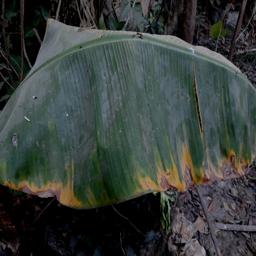
Label: POTASSIUM DEFICIENCY